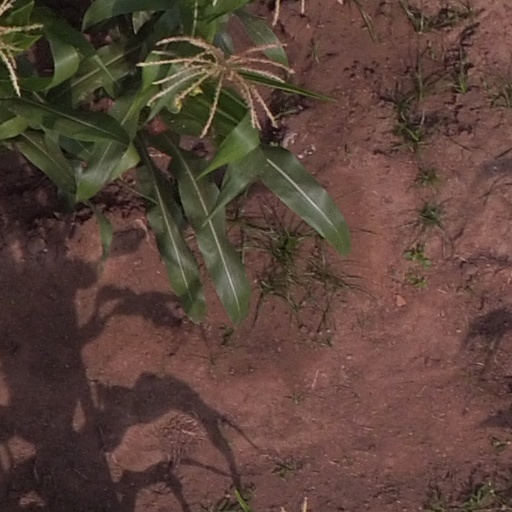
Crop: maize; corn